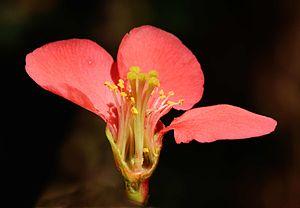
Section de fleur de cultivar ornemental de Chaenomeles
Le Cognassier du Japon, est une plante de la famille des Rosacées, croissant à l'état sauvage au Japon.